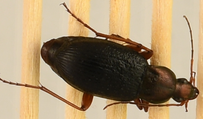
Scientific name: Chlaenius aestivus
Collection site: Smithsonian Environmental Research Center NEON (SERC), plot SERC_006